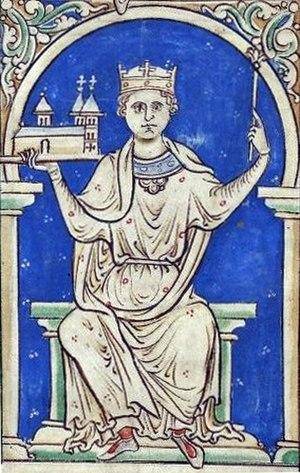
Le Liber Eliensis est une chronique anonyme en latin médiéval rédigée au XIIᵉ siècle à l'abbaye d'Ely, dans la région des Fens à l'est de l'actuel Cambridgeshire. Son auteur est inconnu.
Le titre de duc de Normandie fut porté par différents dirigeants politiques normands, français ou anglais.